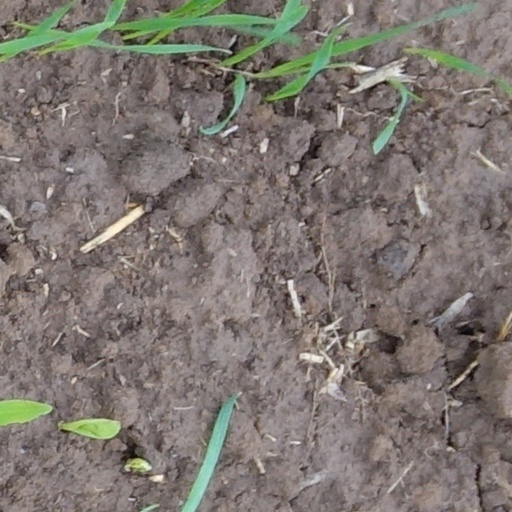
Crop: wheat